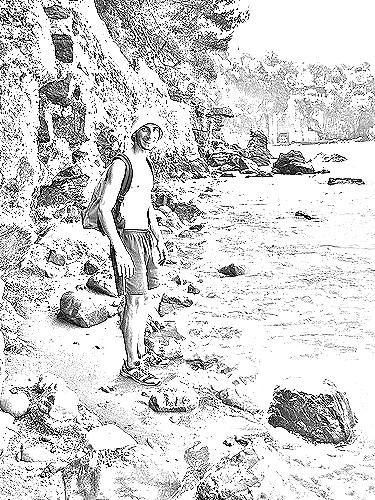
Portrait style: Sketch Portrait